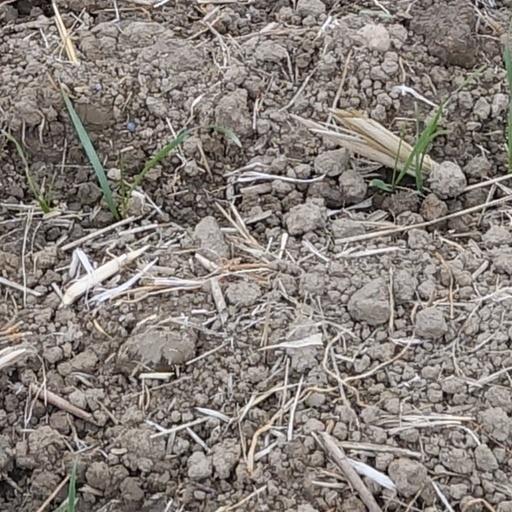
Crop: wheat